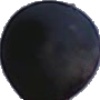
Label: Grape Blue 1